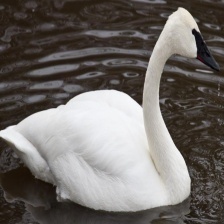
Species: TRUMPTER SWAN
Scientific name: CYGNUS BUCCINATOR
ImageNet parent category: black_swan